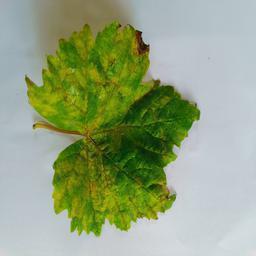
Label: Downy Mildew